Funyuns

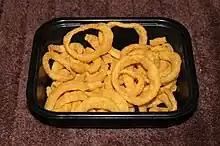

Funyuns is the brand name of an onion-flavored corn extruded snack introduced in the United States in 1969, and invented by Frito-Lay employee George Wade Bigner. Funyuns consist primarily of cornmeal, ring-shaped using an extrusion process, representing the shape of fried onion rings. A salt and onion mix gives them their flavor. They are a product of PepsiCo's Frito-Lay company. In Brazil, Funyuns are sold under the name "Cebolitos".